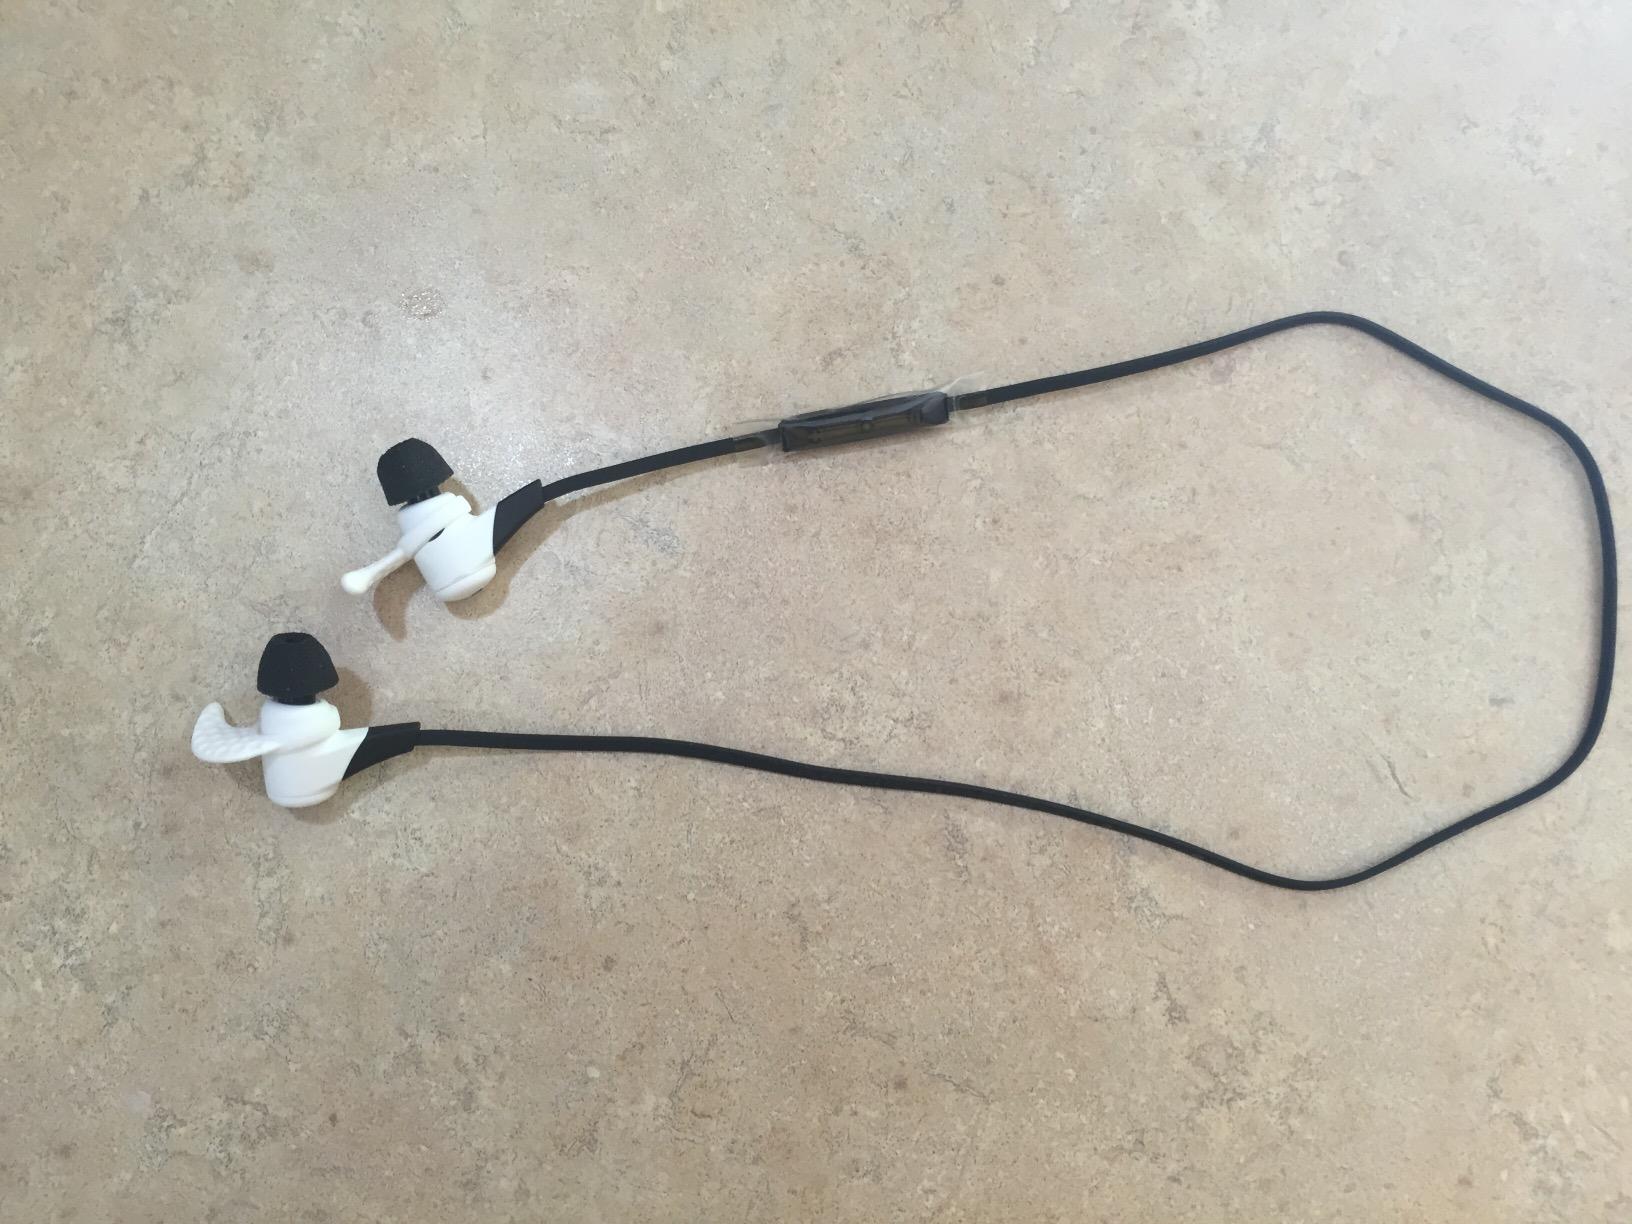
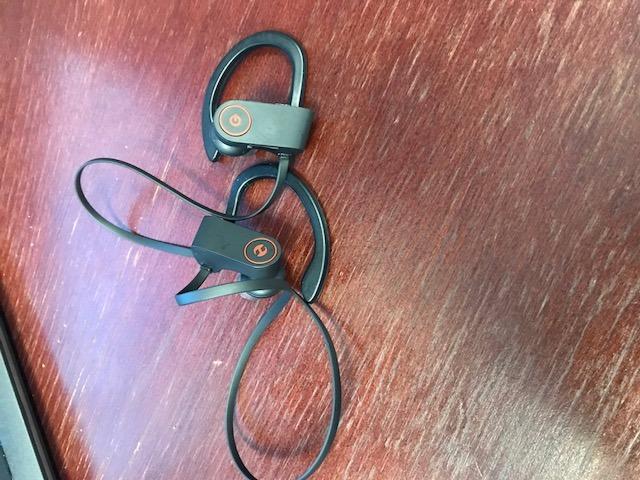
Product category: headphones
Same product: no